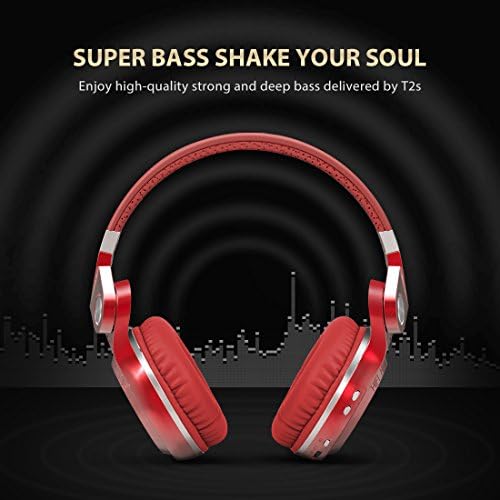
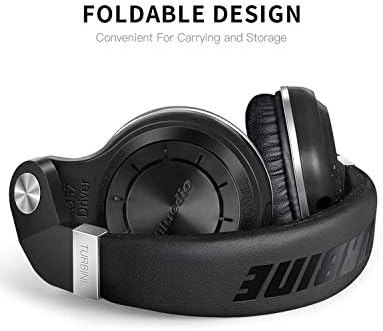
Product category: headphones
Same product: no